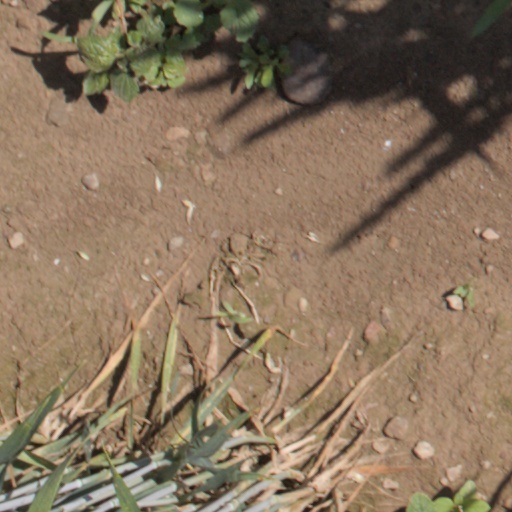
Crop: wheat